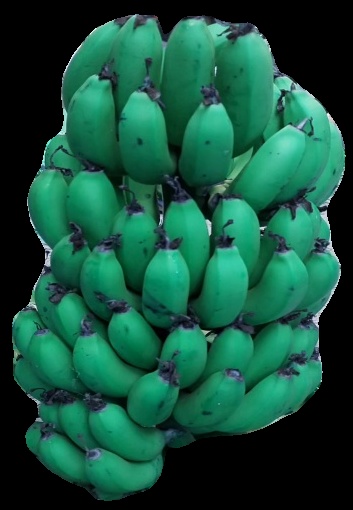
Variety: pachbale
Grade: grade2